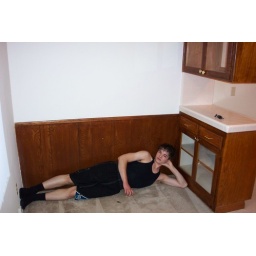
Vanna measures the dining room floor beside the glass-fronted kitchen cabinets.